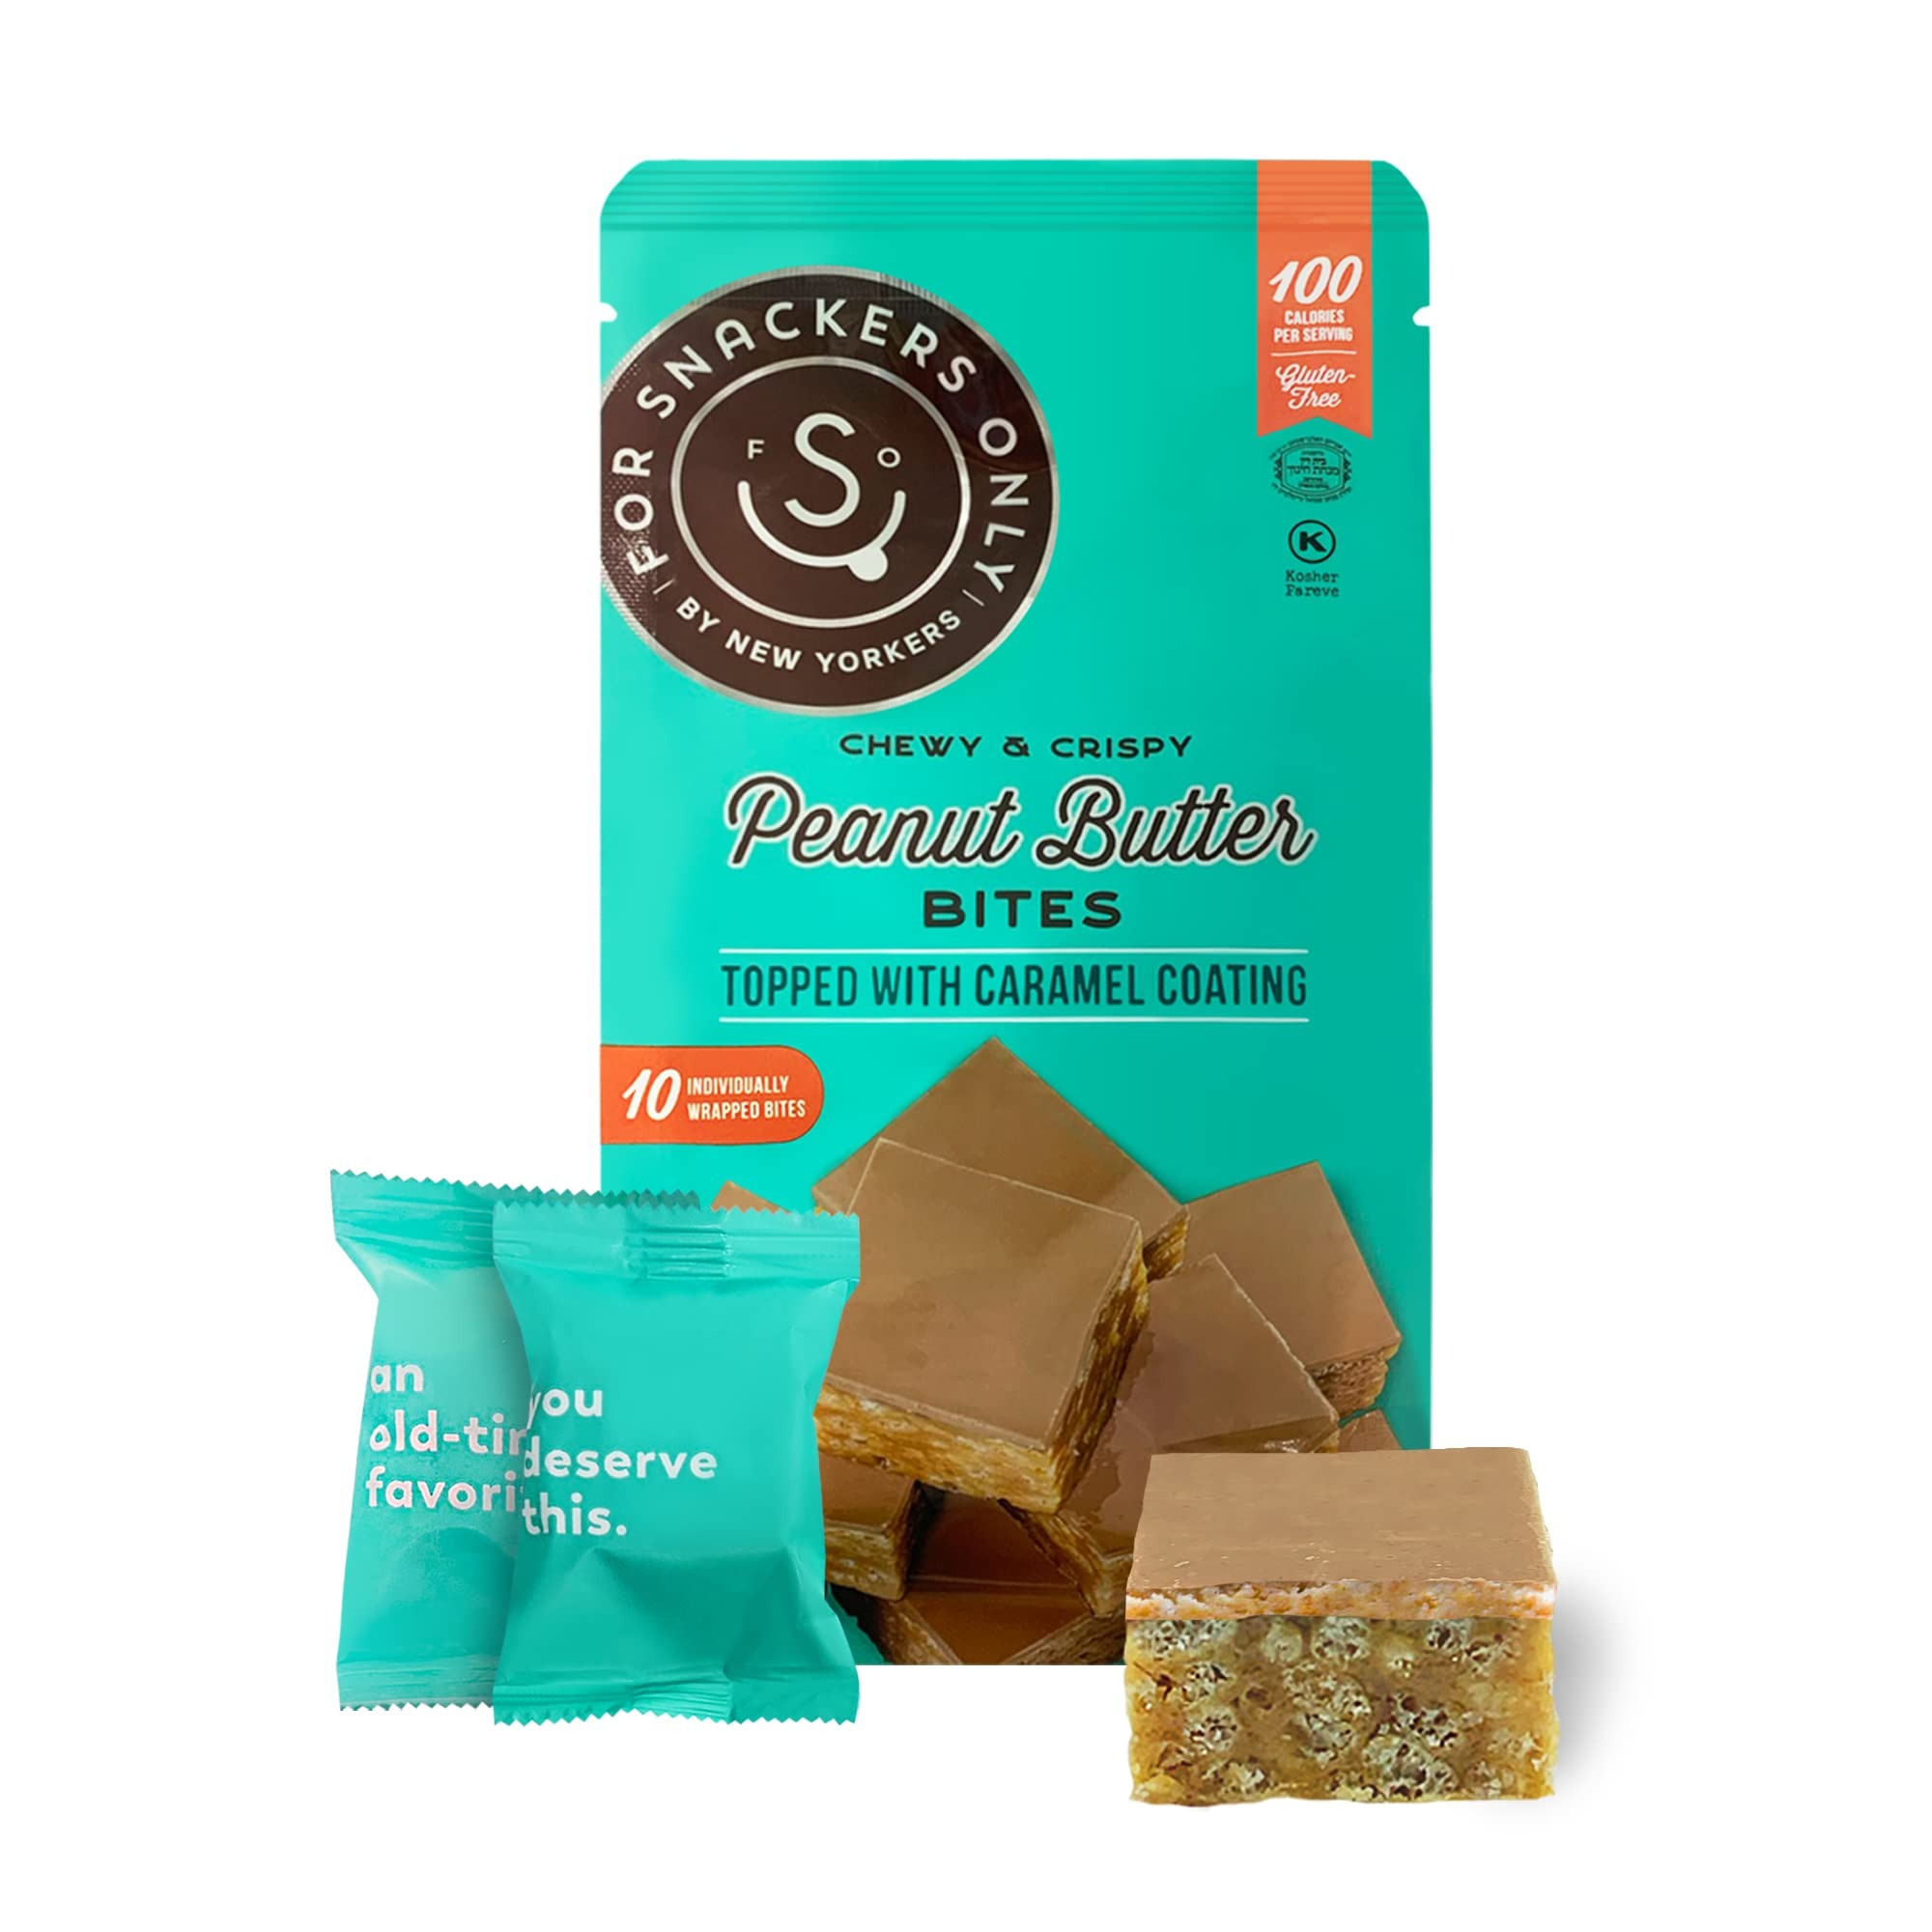
Item Name: Peanut Butter Bites Topped with Caramel Coating - Gluten Free & Vegan Friendly - Non Dairy Kosher Pareve - 100 Calorie Snack - 8 Individually Wrapped Pieces - For Snackers Only
Bullet Point 1: Individually Wrapped - Our caramel covered Peanut Butter Bites come with 8 individually wrapped pieces in each box. Each piece is 100 calories. They are proudly made in the U.S.A. 🇺🇲
Bullet Point 2: Caramel - The Lactose Free Peanut Butter Bites are peanut butter rice crisps topped with delicious caramel. Check out the other flavor we offer - peanut butter rice crisps topped with yummy chocolate! Both are Vegan Friendly too!
Bullet Point 3: Good For You - The Peanut Butter Bites have NO High fructose corn syrup and NO artificial flavors, colors, or preservatives. They are made from Whole Grain Brown rice too! So go ahead and start snacking...
Bullet Point 4: Nutrition Facts - At only 100 calories each with 4g of fat, 2g of protein, and 15g of carbohydrates, you don't have to feel guilty eating them! They are Gluten free , Corn free and Dairy Free too
Bullet Point 5: Kosher - The For Snackers Only Peanut Butter Bites are certified Kosher Pareve under the OK and the CRC.
Product Description: <b>Nostalgia </b><br><br> Apparently, its a thing. Peanut butter bars have an official seat in memory lane.<br> Old fashioned, yet totally timeless. Adult worthy and kid friendly. The classic that made its debut in your childhood is here to stay. <br> Your very best peanut chew memories are no longer a thing of the past because we have brought the sweet treat back to you, with a bit of nostalgia in every bite.<br> Natural peanut butter and crispy brown rice treats, topped with creamy caramel, are practically perfect in every way. <br><br> <b>Great for Everyone</b><br> These delectable treats are Gluten Free, Corn Free, Dairy Free, and Vegan Friendly. They are made with NO High Fructose Corn Syrup. <br> In addition, they Do Not contain any artificial colors, flavors, or preservatives! <br> They are made from Whole Grain Brown rice as well. So go ahead and start snacking...<br><br> <b>Nutrition Facts</b><br><br> At only 100 calories each with 4g of fat, 2g of protein, and 15g of carbohydrates, you don't have to feel guilty eating them!<br><br> <b>Kosher - Non Dairy</b><br><br> The For Snackers Only Peanut Butter Bites are made form the best ingredients and are Kosher Pareve under the OK and the CRC.<br><br> <b>Contains</b><br><br> Each box contains 8 individually wrapped Peanut Butter Bites Topped with Caramel Coating
Value: 8.0
Unit: Ounce

Price: 13.99